Sly Park Dam

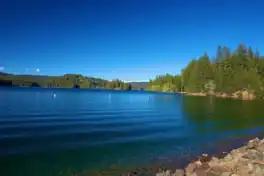
Shoreline at Jenkinson Lake

The Jenkinson Lake watershed supports a wide variety of animal species. Mammals include California mule deer, American black bear, and mountain lion. Common birds include the mountain chickadee and stellar's jay. Raptors include golden eagle, red-tailed hawk, and great horned owls. Reptiles include rattlesnake, gopher snake, and rubber boa. Wildlife makes the area an attractive recreation destination. Some mammals may also carry giardia, which may impact water quality.